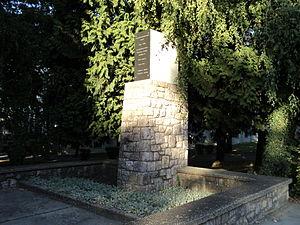
Cet article recense les monuments à la Seconde Guerre mondiale en Croatie.